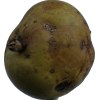
Label: pear